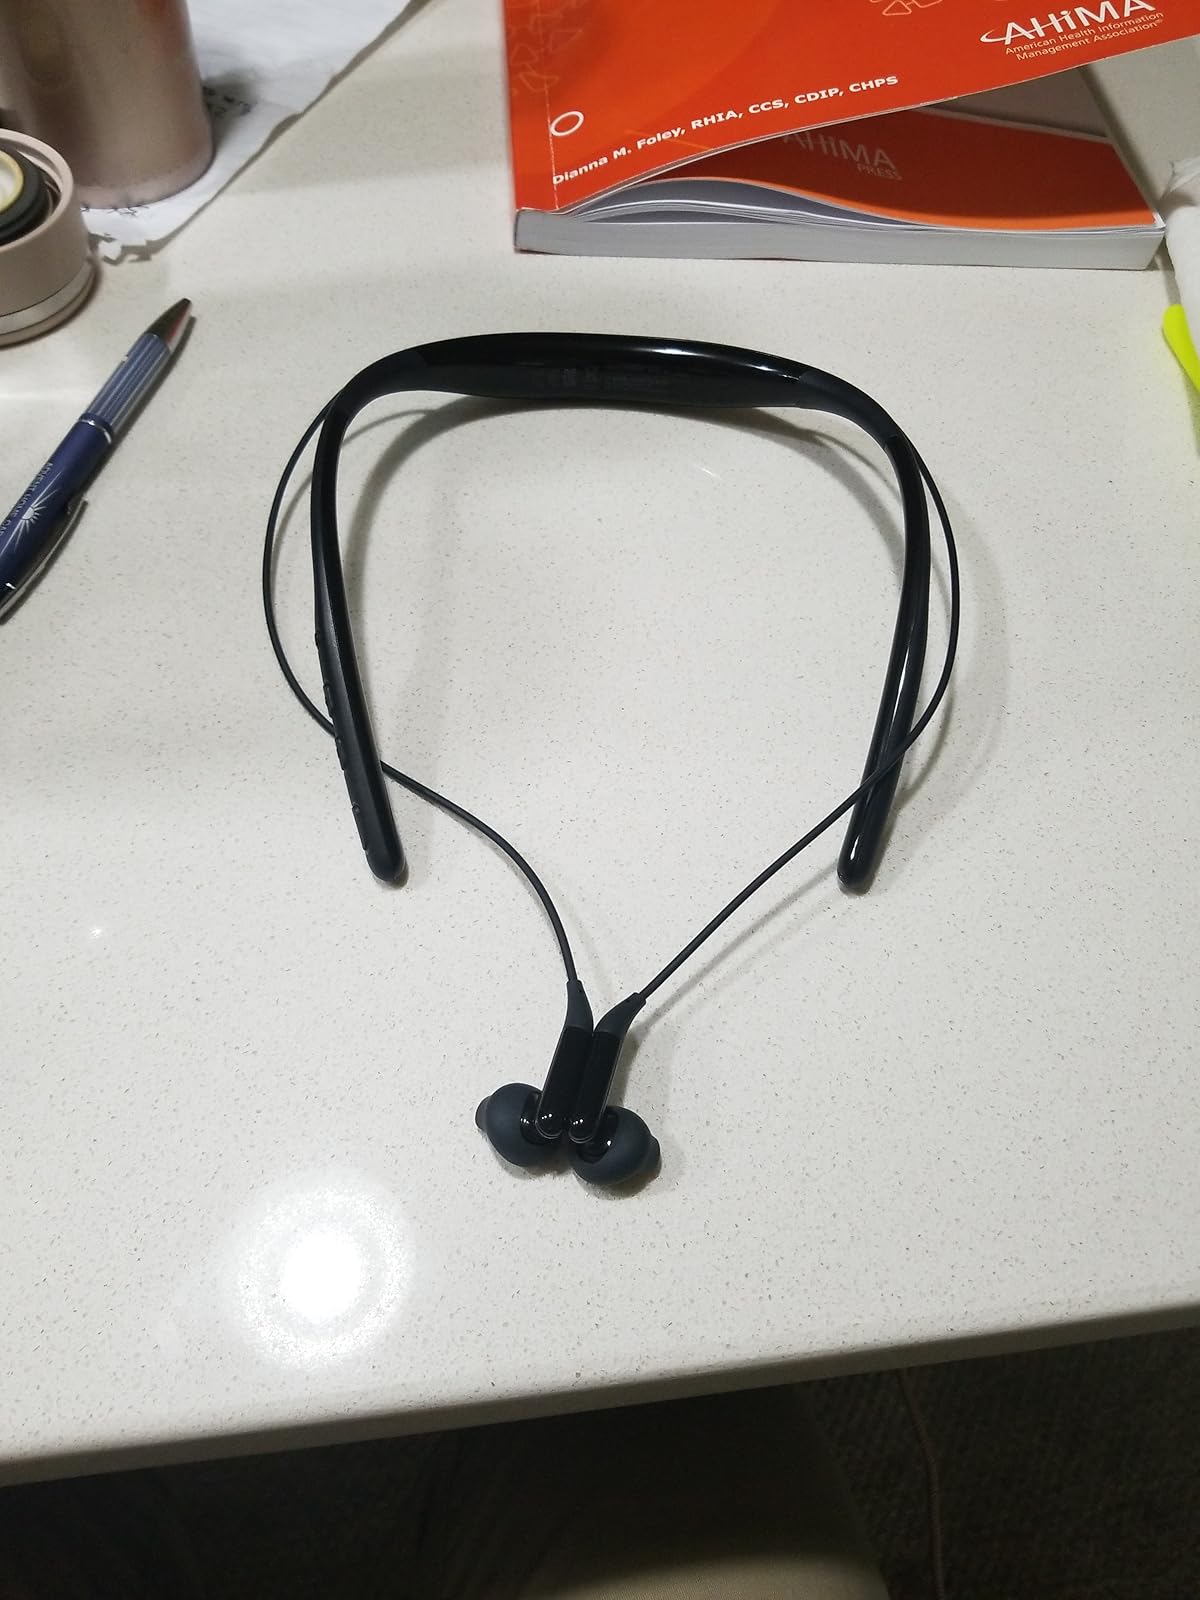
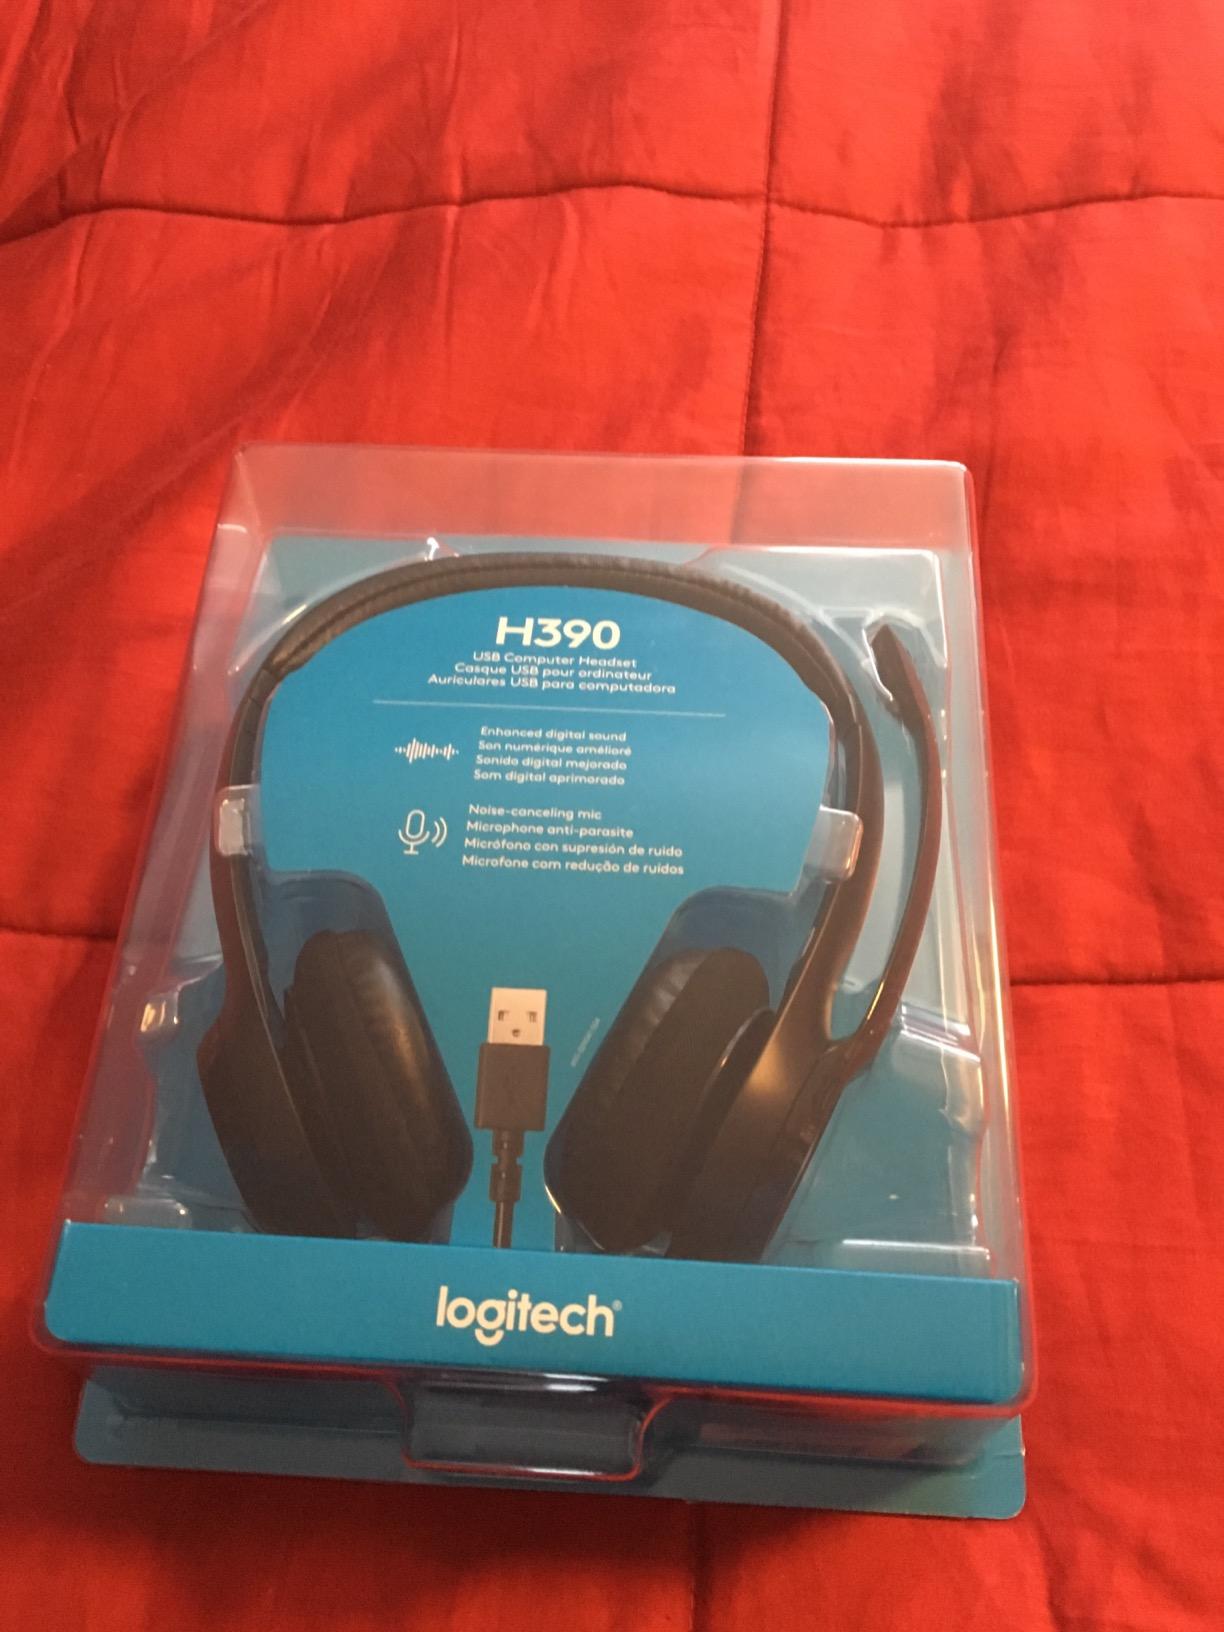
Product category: headphones
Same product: no